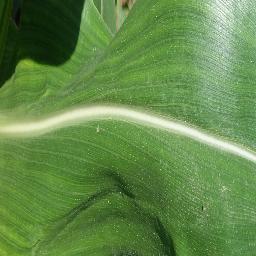
Label: Corn___healthy